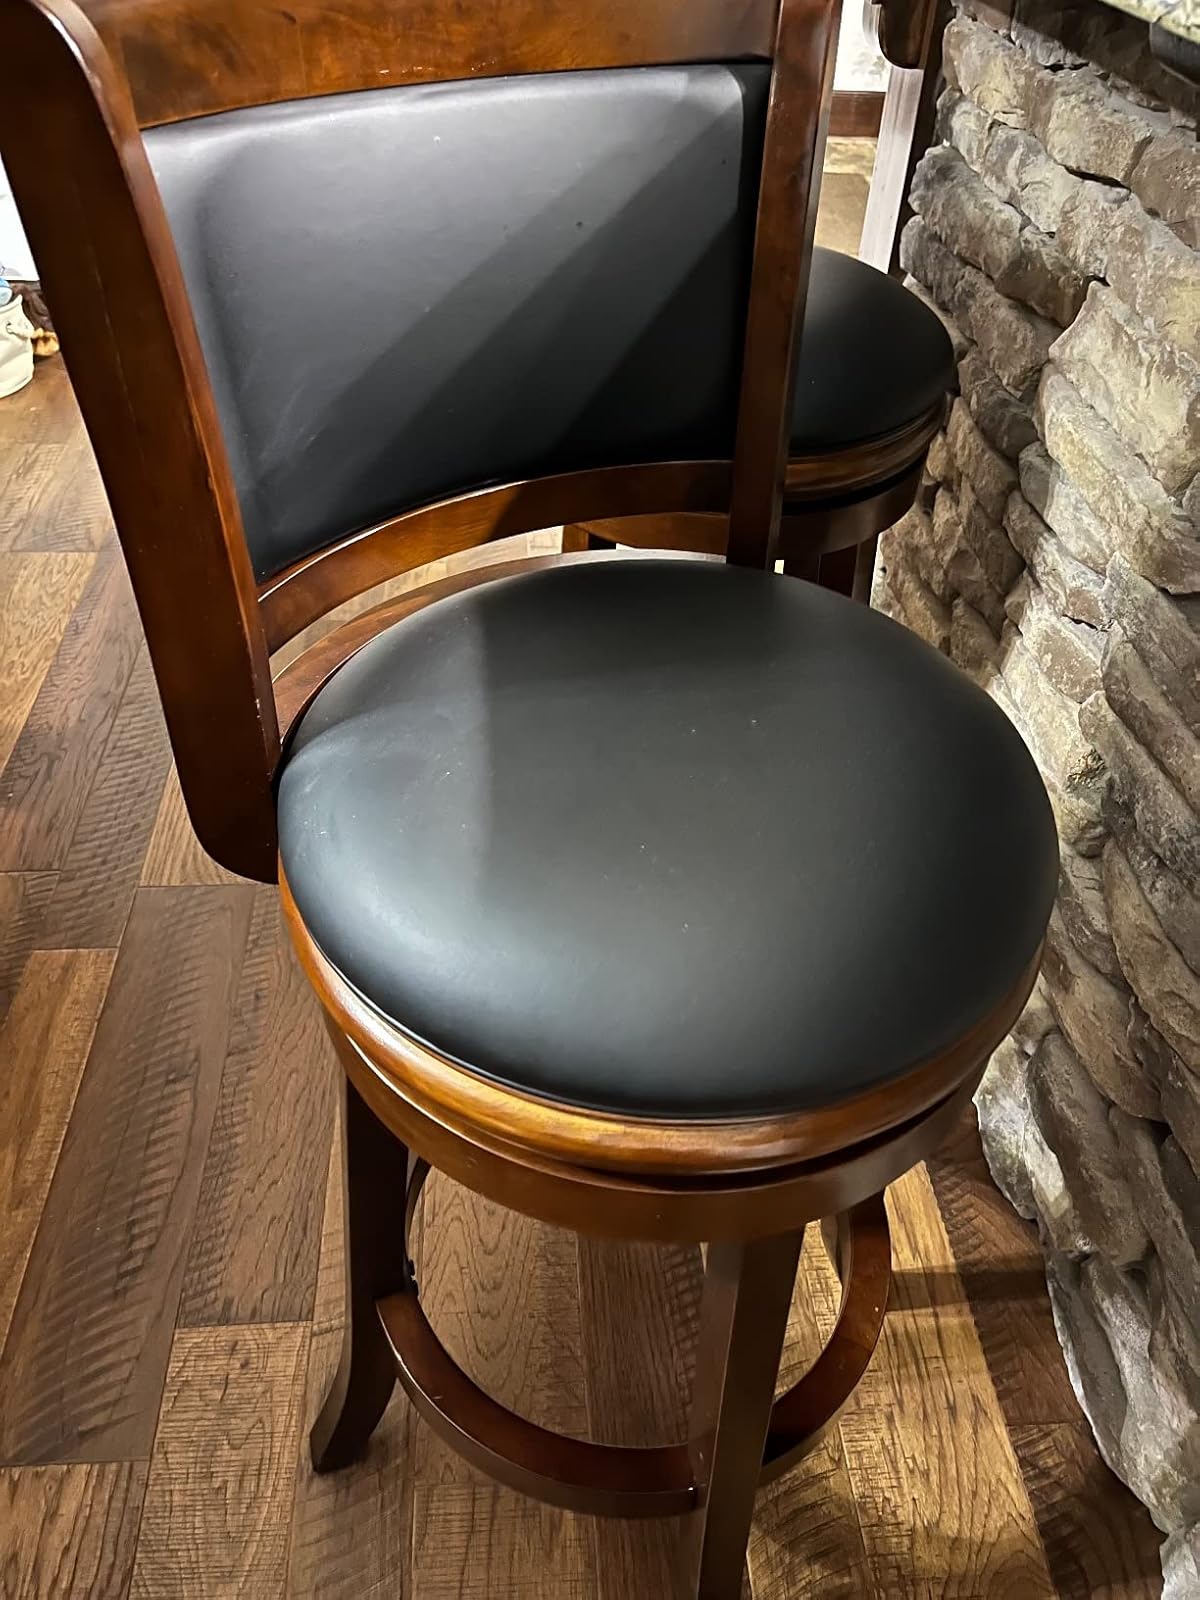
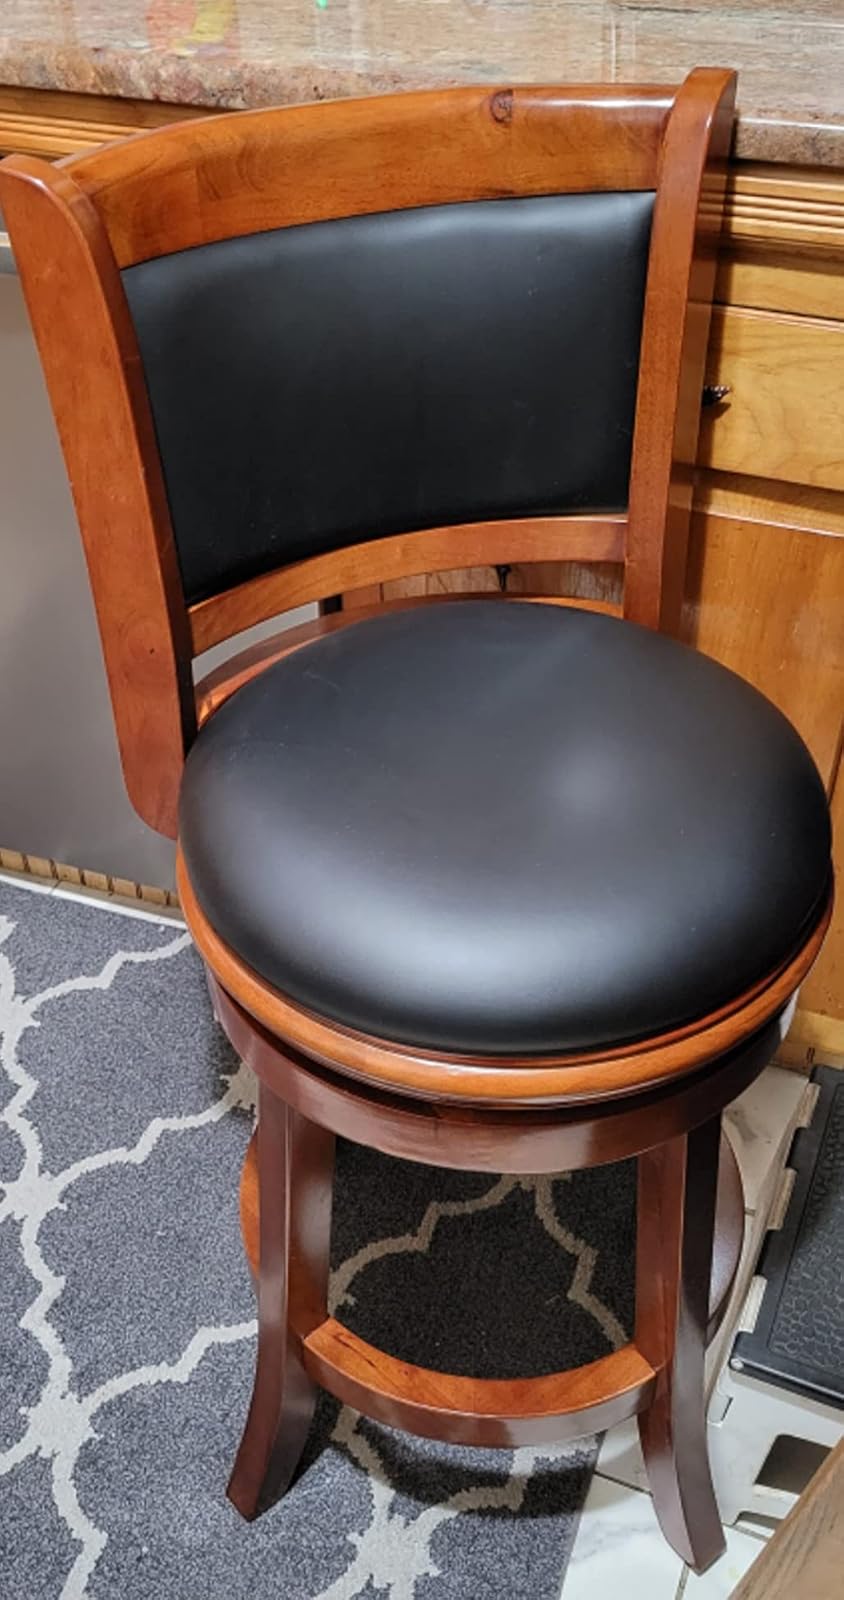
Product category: stool
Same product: no